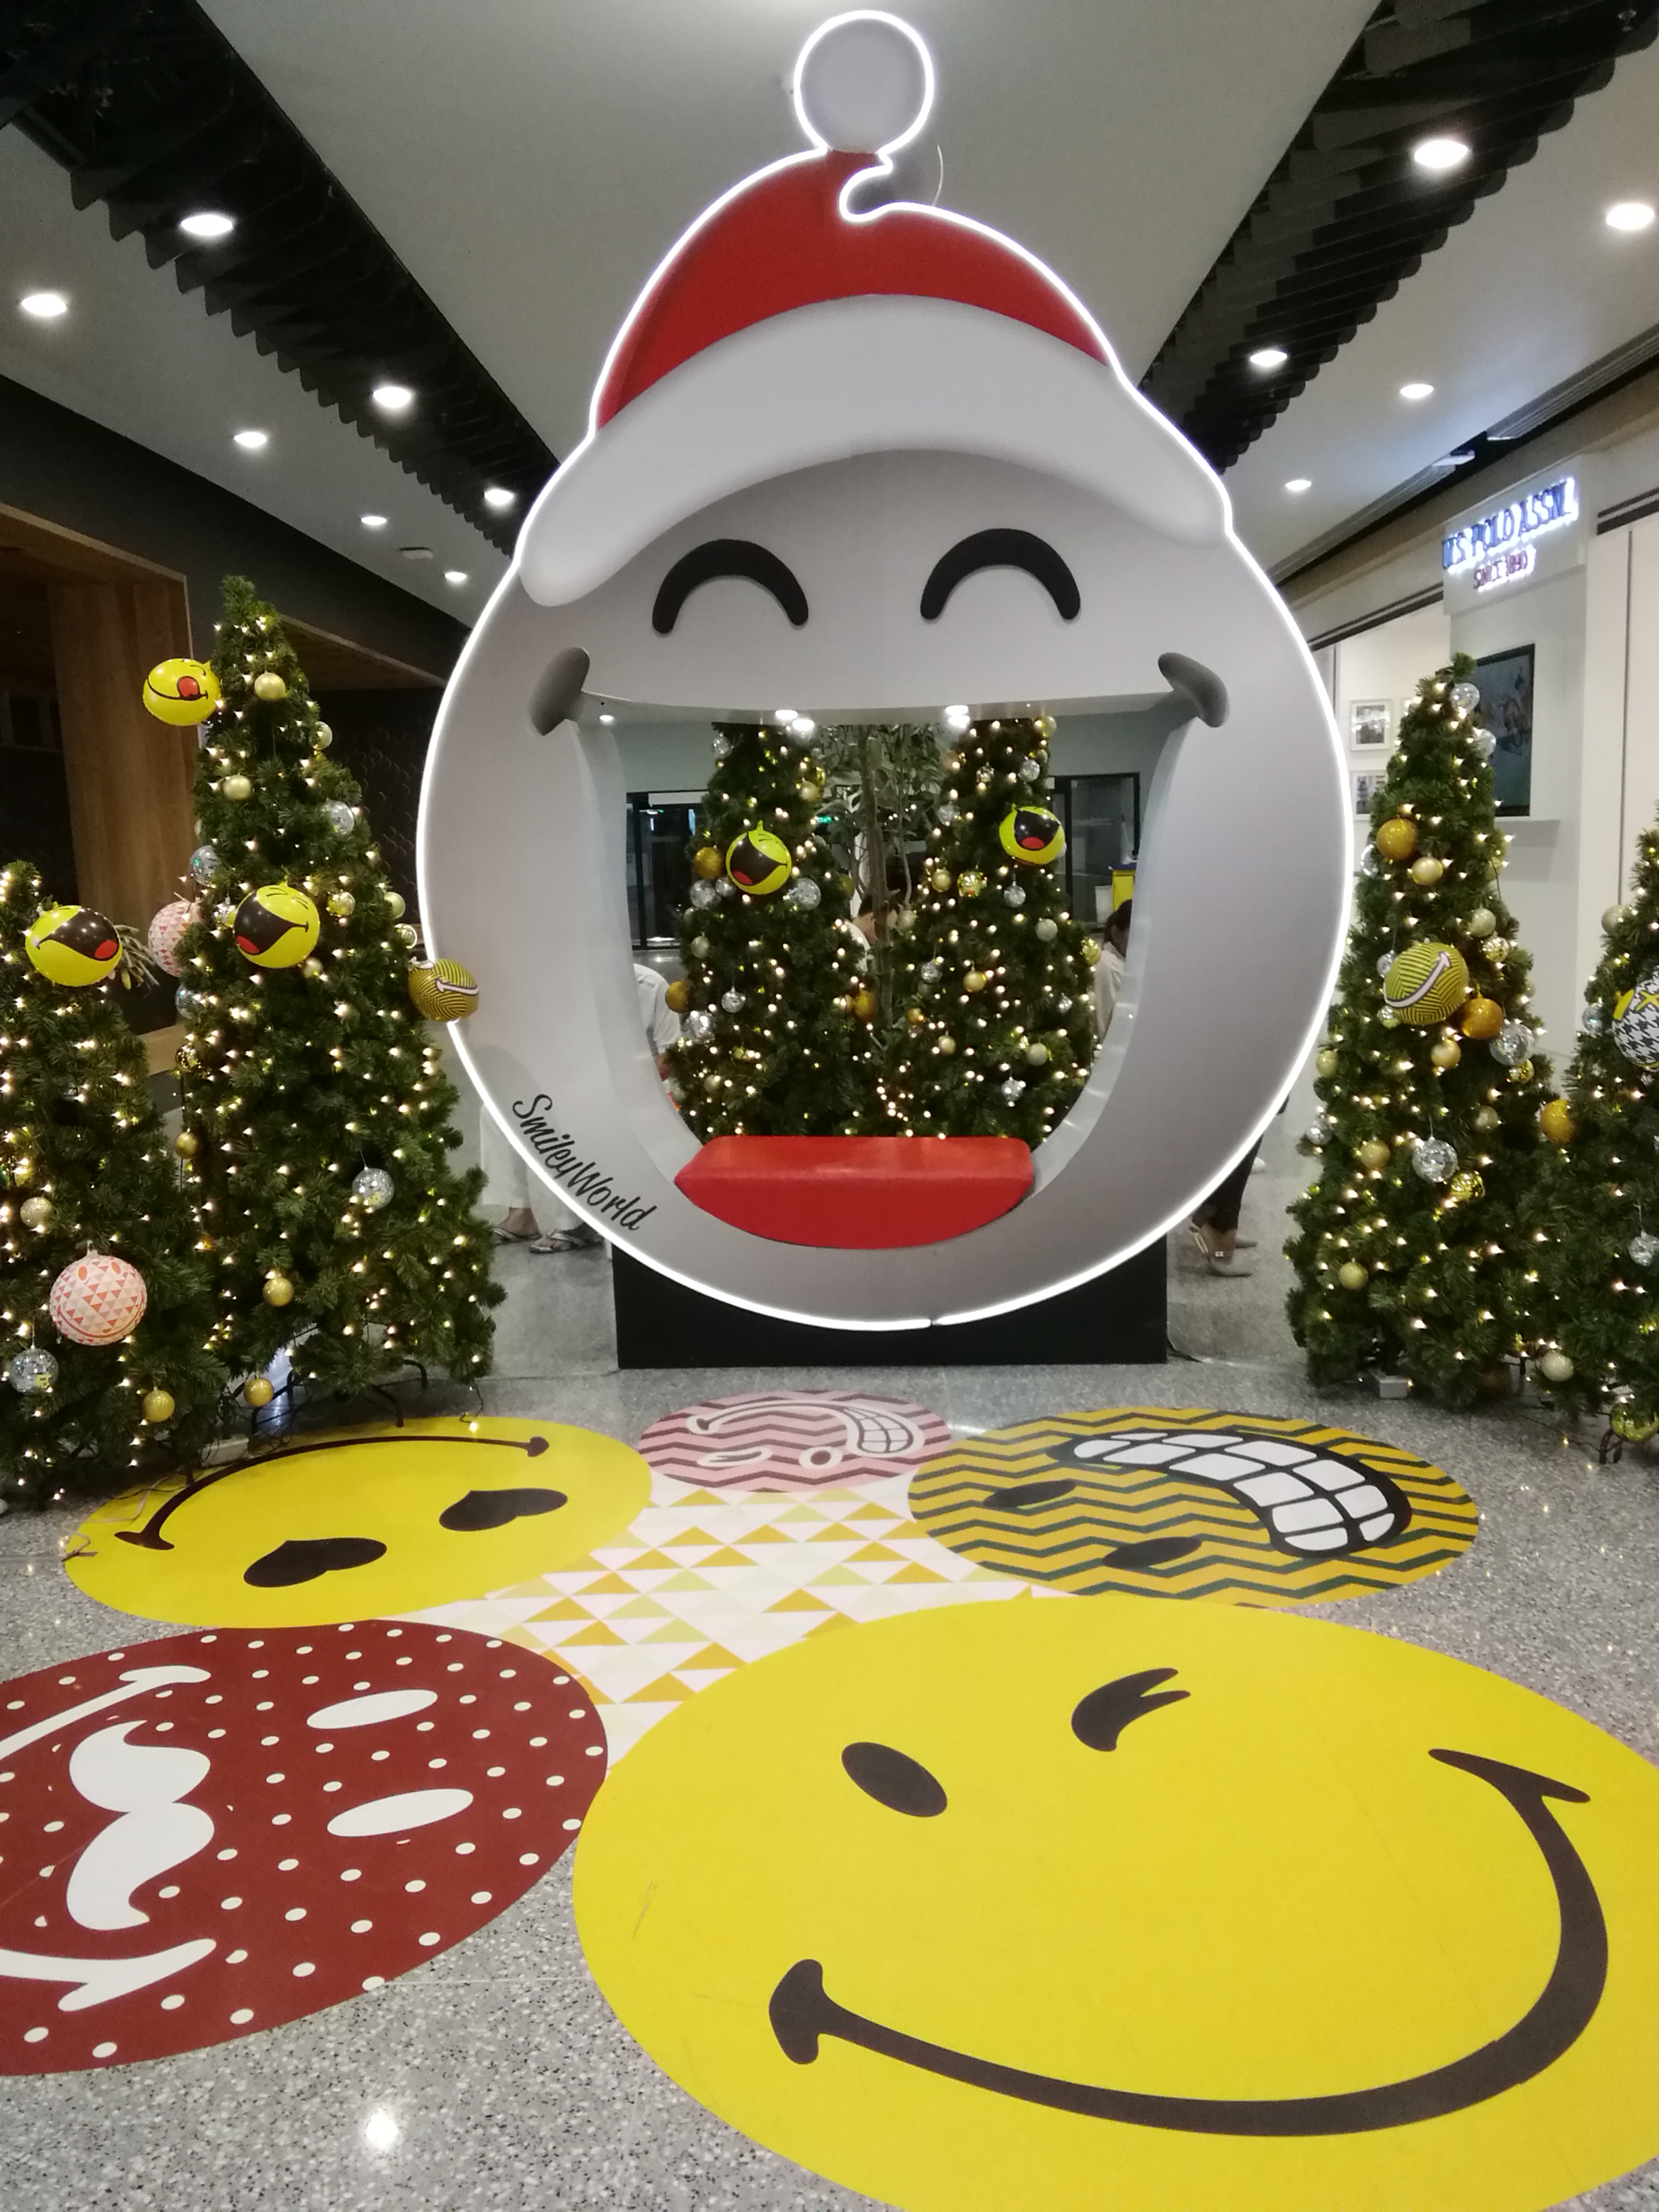
smiley, santa, happy, decoration, design, christmas, season, yuletide, christmas tree, holiday, place, shopping, hallway, lobby, christmas decoration, yellow, emoticon, christmas ornament, icon, interior design, smile